Derbyshire and Staffordshire extension

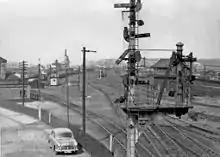
Colwick Marshalling Yard

On 24 January 1878 the GNR ran a special train throughout from Grantham to Egginton, distributing station equipment in readiness for opening. The line from Awsworth junction to Egginton East junction, , was brought into use for goods and mineral traffic on 28 January 1878. Passenger trains from Nottingham began on 1 April, with four trains each way on weekdays and two on Sundays running through to Tutbury on the North Staffordshire line, and another five each way on weekdays and one on Sundays terminating at Derby. Through running of goods trains to Stafford was possible from that date, as from 23 December 1867 the GNR had taken over the working the Stafford and Uttoxeter Railway, although passenger working did not begin until the GNR acquired that line in 1881.